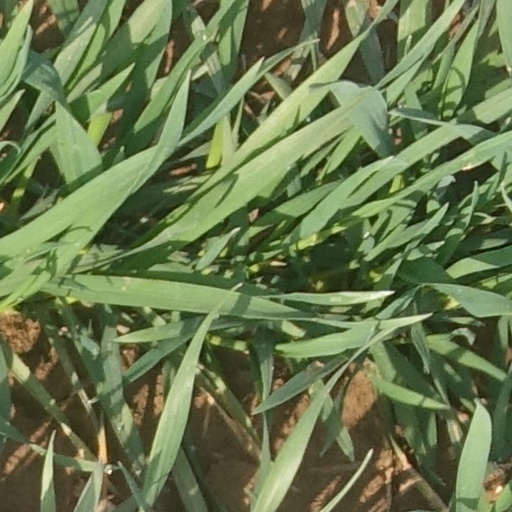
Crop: wheat